Tallhult Motorstadion

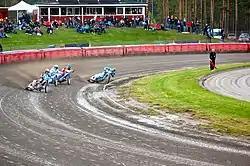
Elitserien match at the Tallhult Motorstadion, Valsarna vs Vetlanda, 15 May 2012

The stadium has hosted the final of the Swedish Individual Speedway Championship in 1998 and 2003.